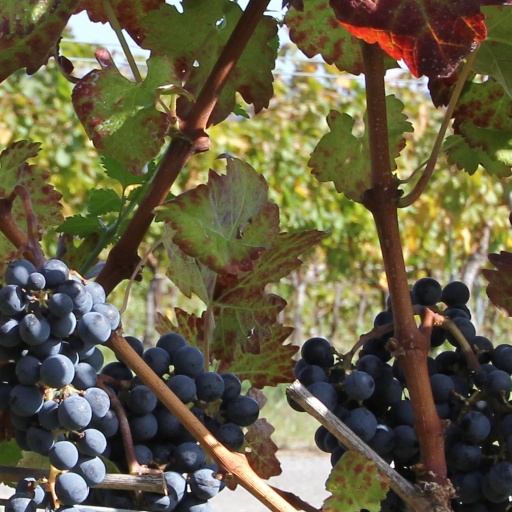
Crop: grape